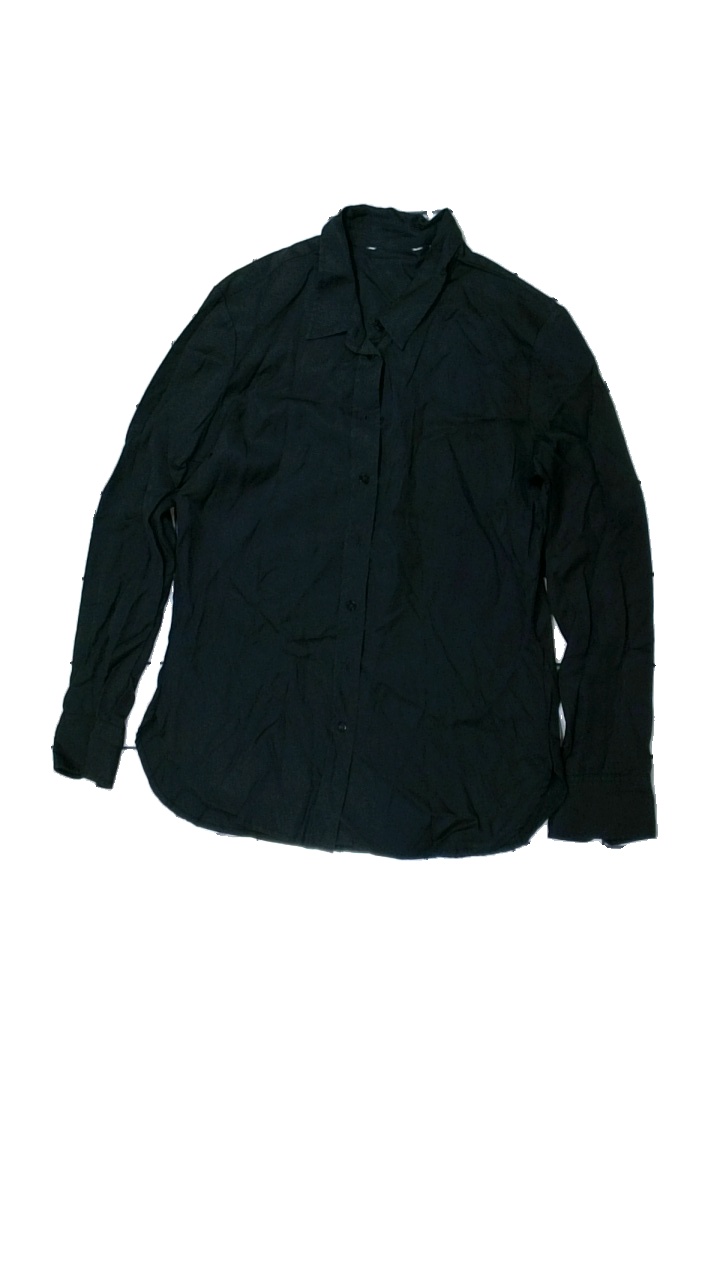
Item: Shirt (Ladies)
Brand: Kappahl
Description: svart skjorta
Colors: Black
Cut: Regular
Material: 100% viscose
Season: All
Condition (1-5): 5
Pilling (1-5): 5
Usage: Reuse
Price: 50-100